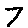
Label: 7